Sport in Afghanistan

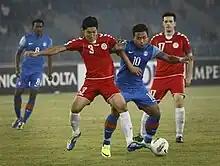
The Afghanistan national football team (in red strip) playing against India's team (in blue) during the 2011 SAFF Championship.

Football is the most popular sport in Afghanistan. Beside its indoor type (futsal), it is played in almost every province. The Afghanistan national football team was formed in 1922, joining FIFA in 1948 and the Asian Football Confederation (AFC) in 1954. Afghanistan's only appearance and first FIFA international match was at the Olympic Games football tournament in the 1948 Summer Olympic Games when they played Luxembourg on 26 July 1948 and lost 6–0. Although it did not play in any international games from 1984 to 2003 due to internal conflicts, it is striving to improve its world ranking. The national stadium, which was built during the reign of King Amanullah Khan, has been used for football matches between teams from different provinces of the country as well as neighboring countries. In the national level, football matches are played between provinces or regions.